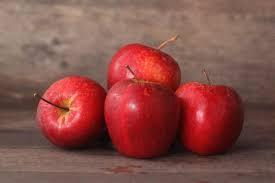
Label: apples